ChickFight

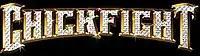

ChickFight was a women's professional wrestling promotion based in San Francisco, California.